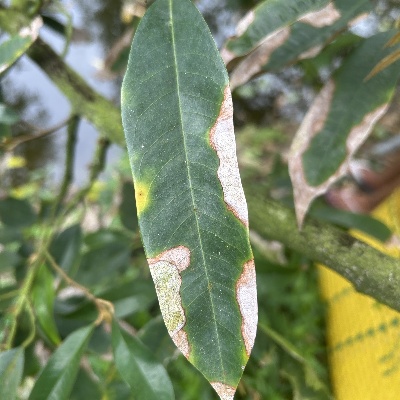
Label: Leaf_Colletotrichum